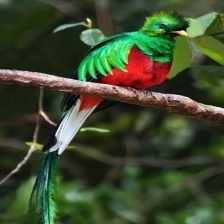
Species: QUETZAL
Scientific name: PHAROMACHRUS MOCINNO